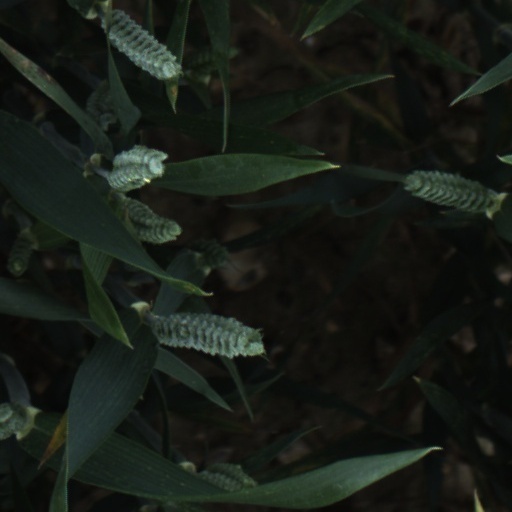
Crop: wheat